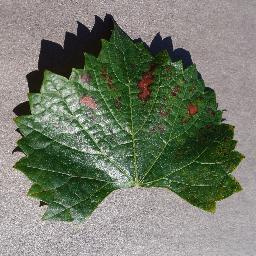
Label: Grape___Esca_(Black_Measles)